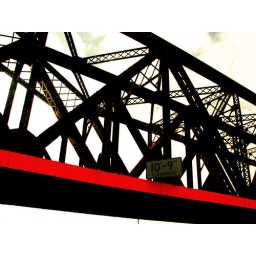
Simon and Garfunkel - bridge over troubled water